Bonanza, Spain

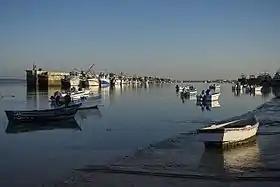
Port of Bonanza in Sanlúcar de Barrameda

Bonanza is a port in the city of Sanlúcar de Barrameda, in the province of Cádiz and the community of Andalusia, Spain.